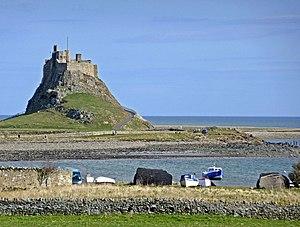
Lindisfarne est une île située en Angleterre, sur la côte de la Northumbrie. Accessible à marée basse par une chaussée submersible, elle abrite un monastère et un château en ruines.